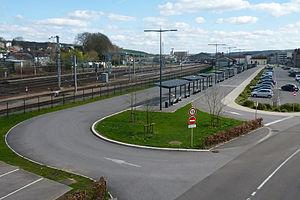
Gare routière du réseau RITM à Bar-le-Duc avec en arrière plan les voies ferrées.
Bar-le-Duc est une commune française située dans le département de la Meuse, en région Grand Est. Elle se trouve dans la région historique et culturelle de Lorraine.